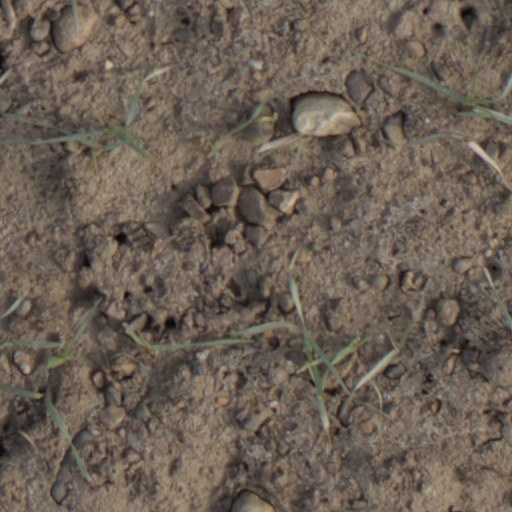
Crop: wheat